Night Passage (film)

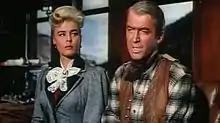
Elaine Stewart and James Stewart

The film is reminiscent of the popular western collaborations between Stewart and director Anthony Mann, who had directed Stewart eight times in the last six years. This is partly because the project was slated to be their sixth collaboration in the genre (ninth overall). Mann backed out of the project before production due to other obligations and a disagreement over the casting of Audie Murphy and was replaced by James Neilson.